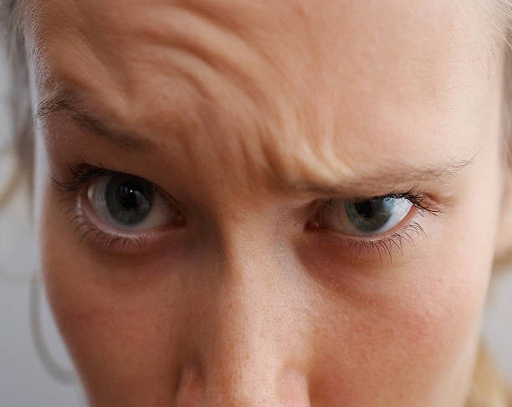
close - up of a person 's eyes